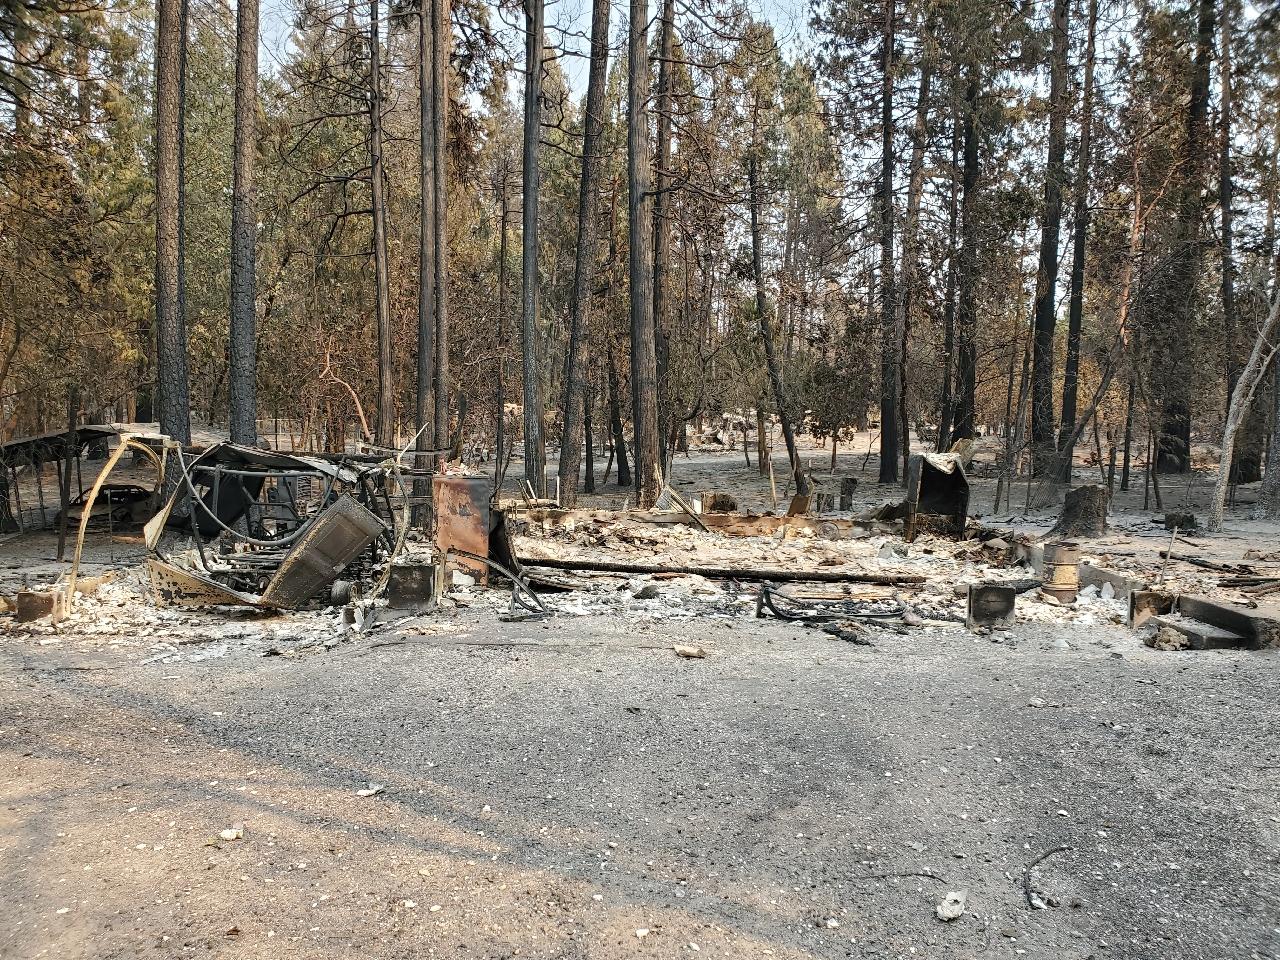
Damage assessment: destroyed